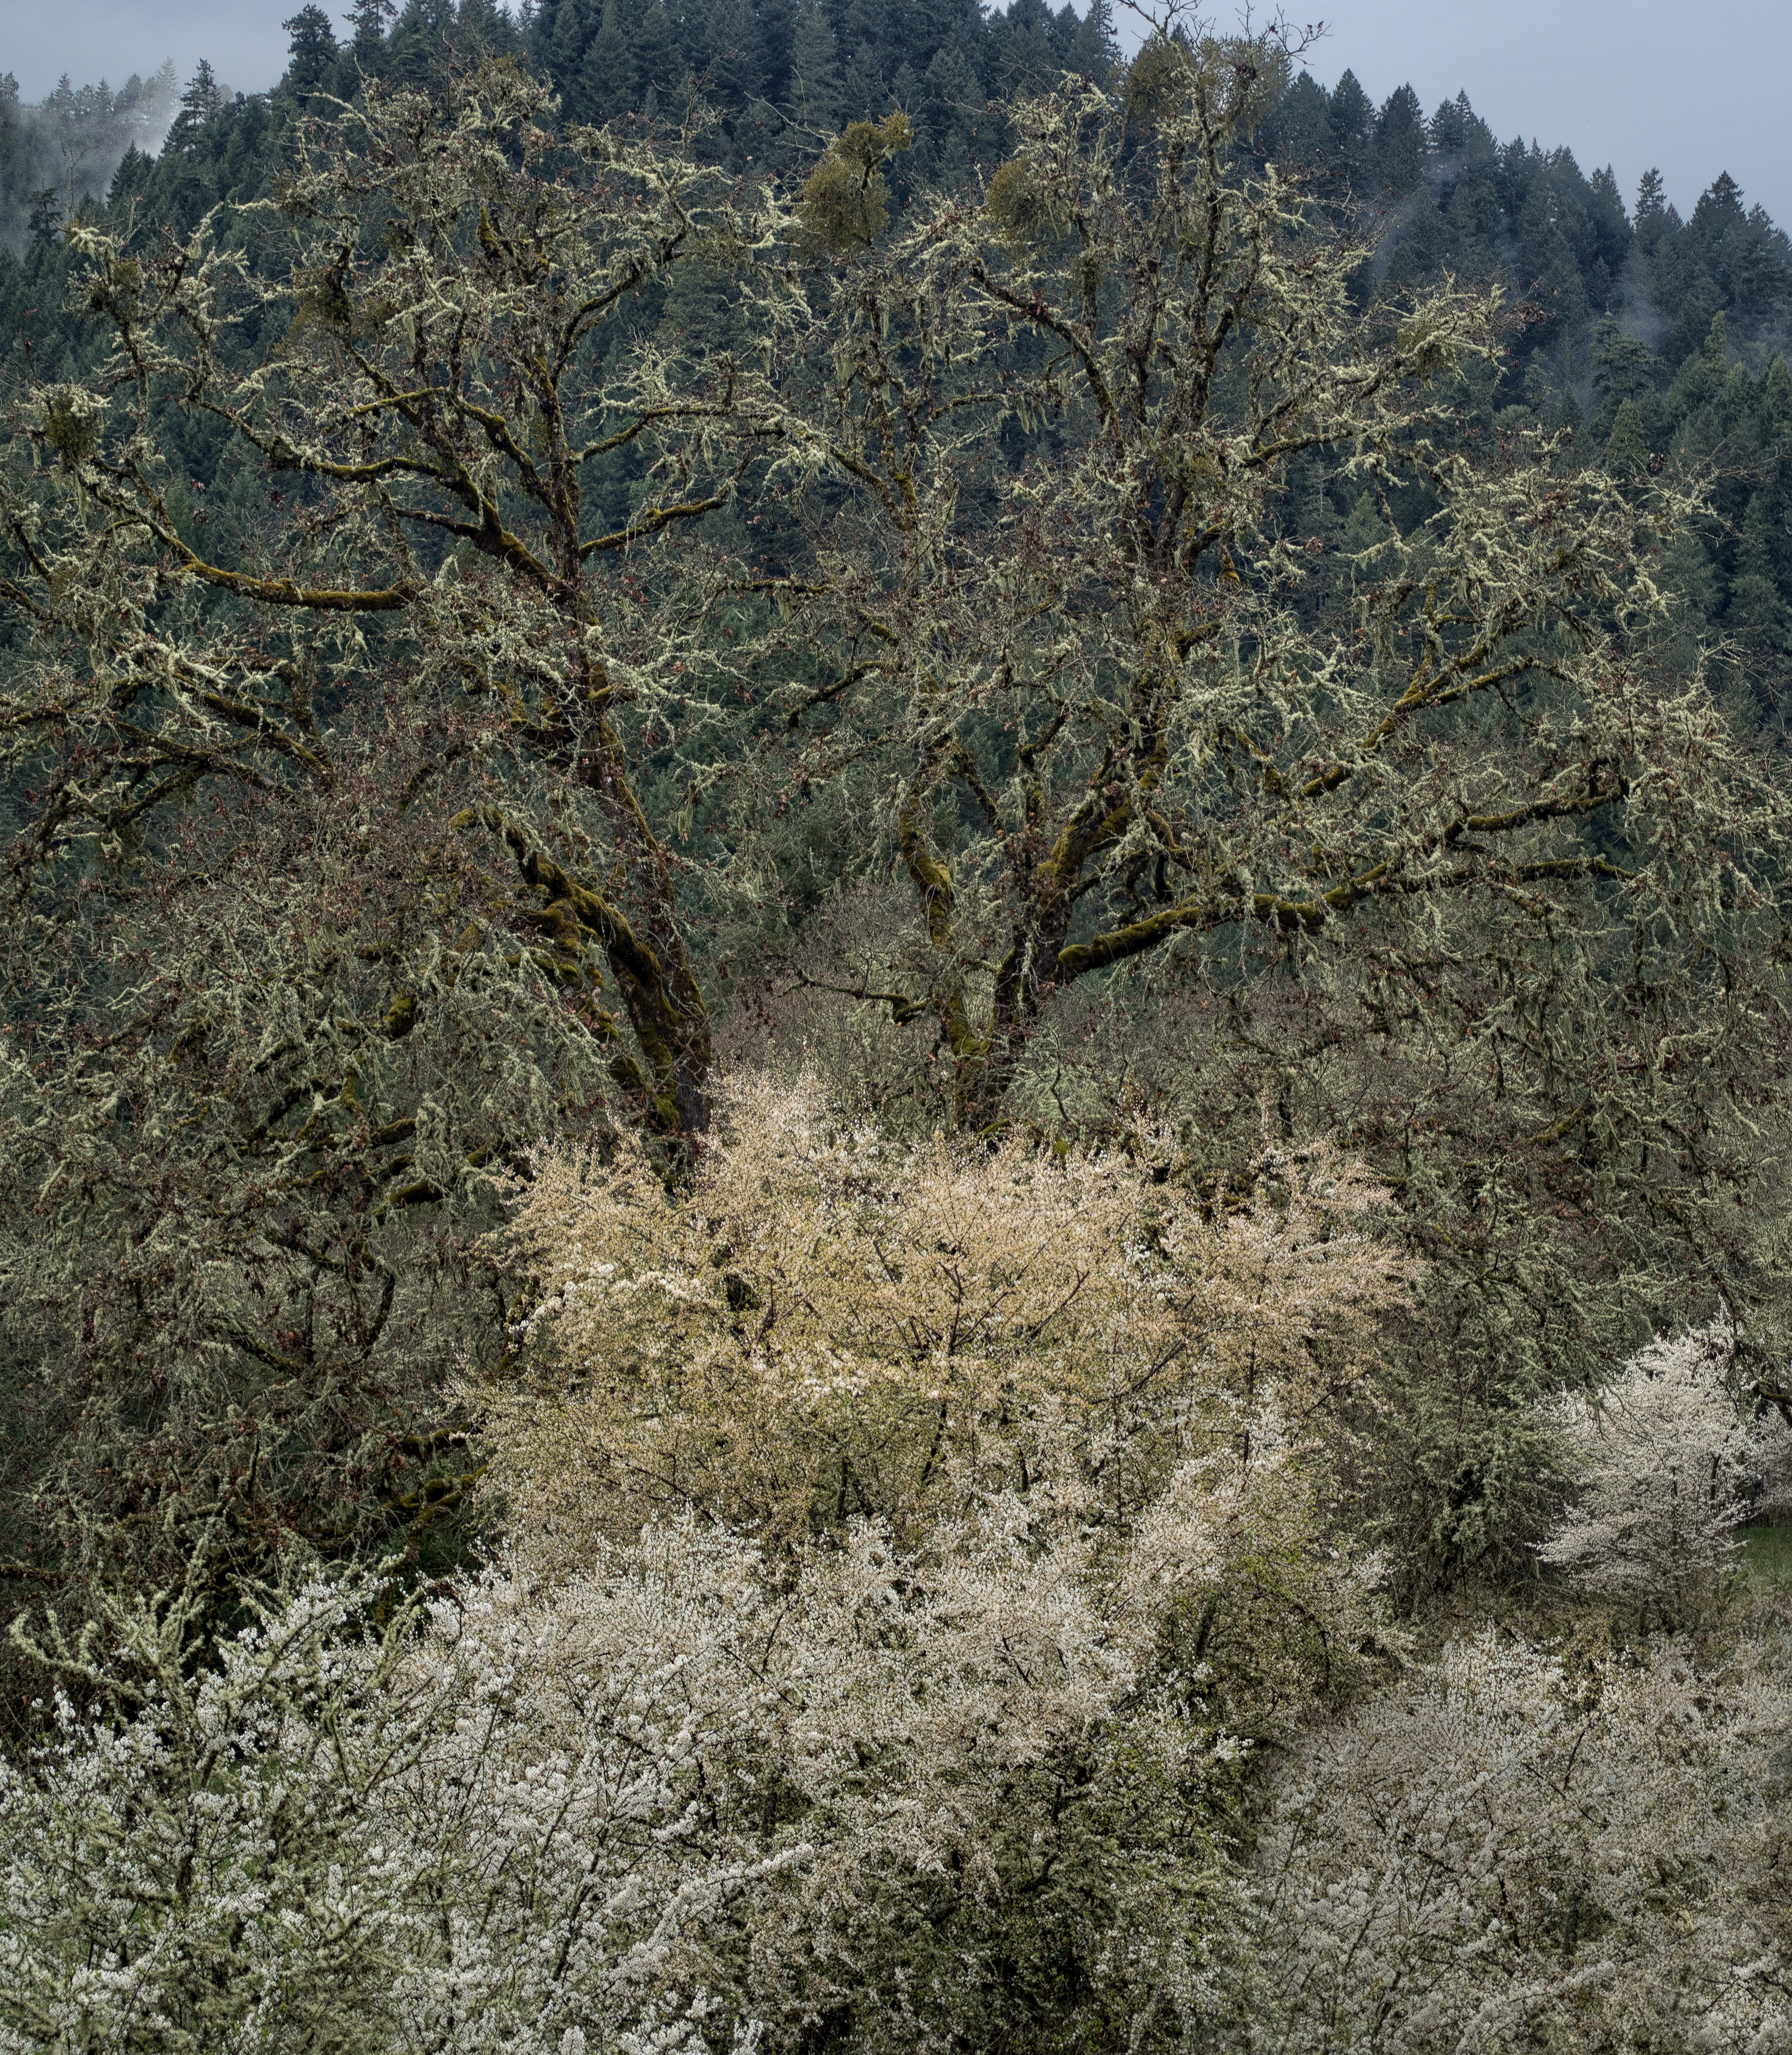
tree, nature, forest, wilderness, branch, mountain, winter, plant, leaf, flower, frost, flora, ridge, spruce, vegetation, shrub, woodland, habitat, ecosystem, sonycybershotrx100iii, biome, natural environment, woody plant, land plant